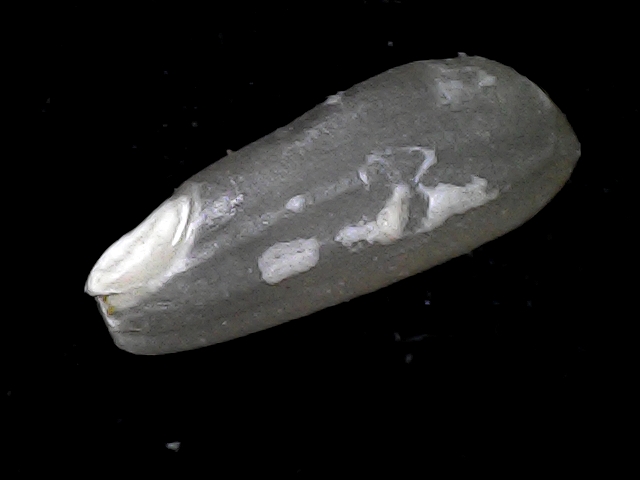
Rice variety: BD79